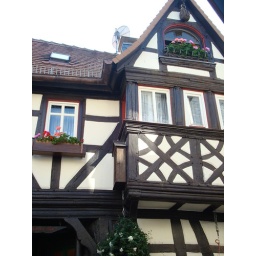
Note the balcony: taxes were based on ground covered by house. Winch at top:for lifting goods into house